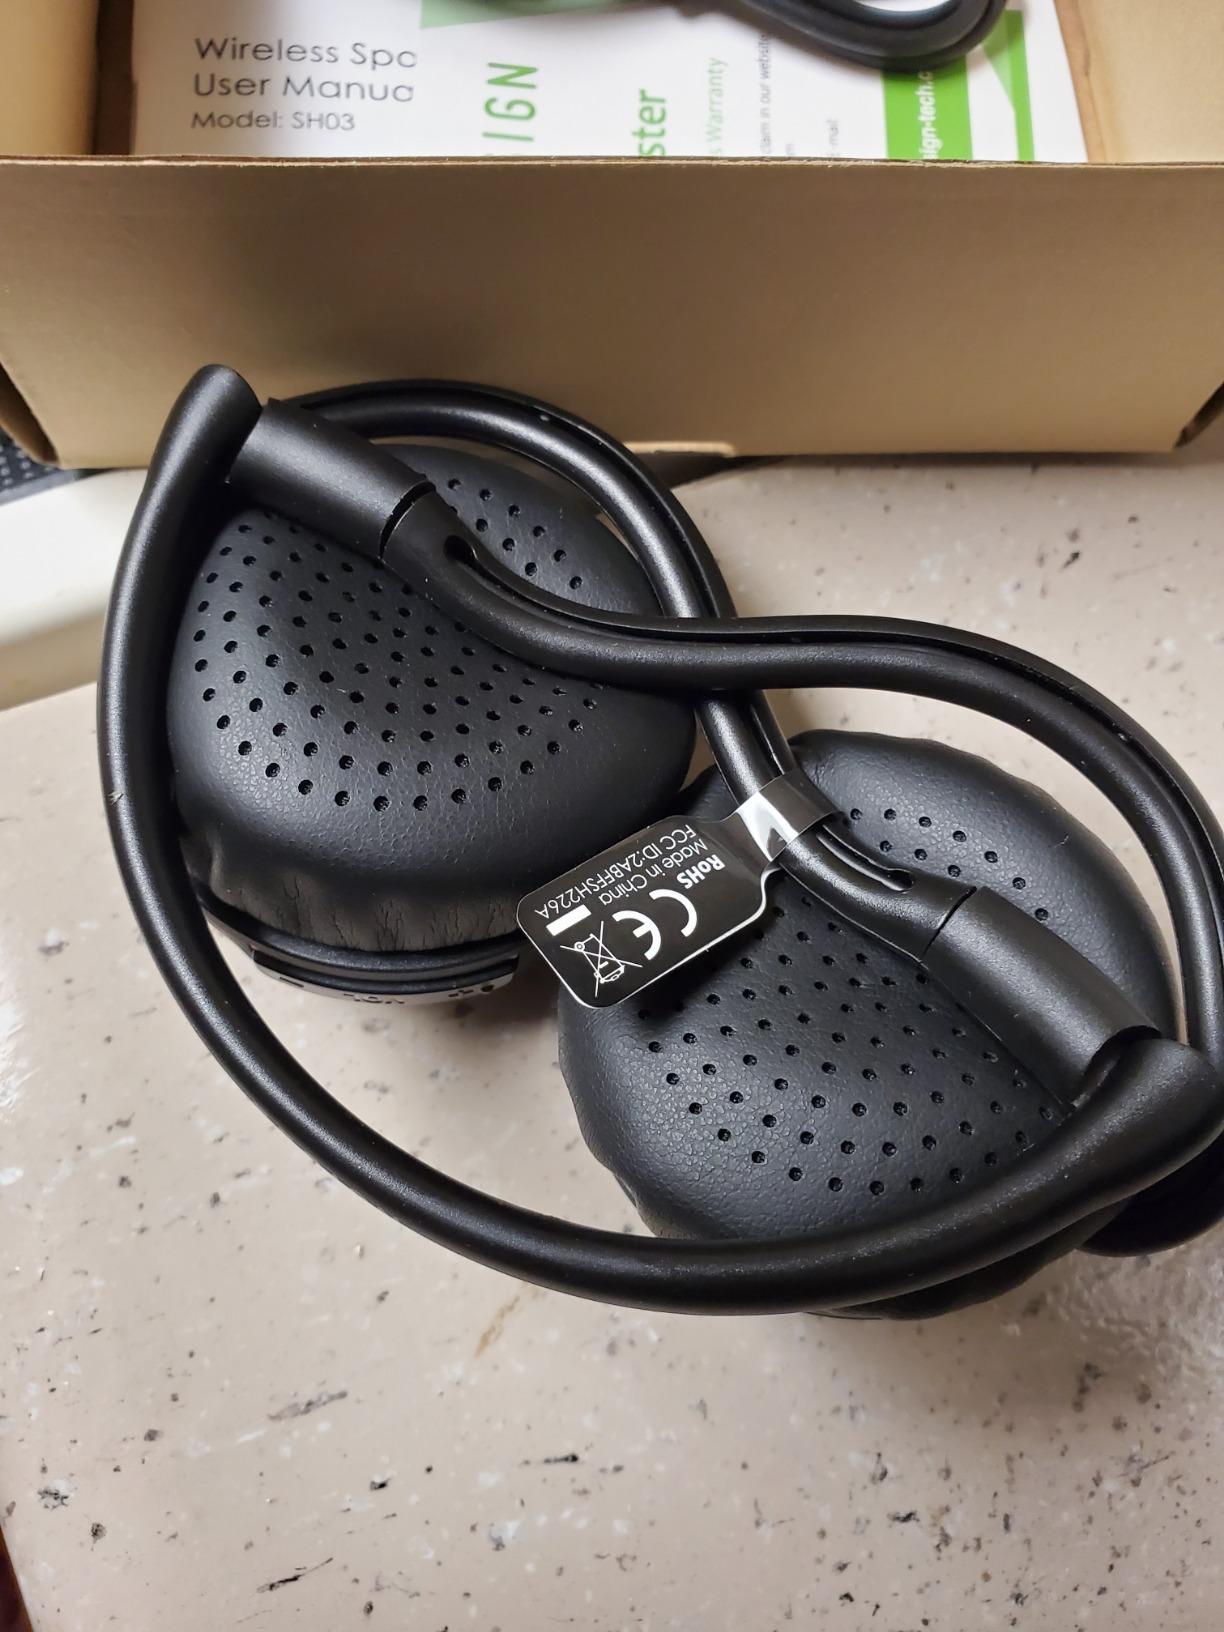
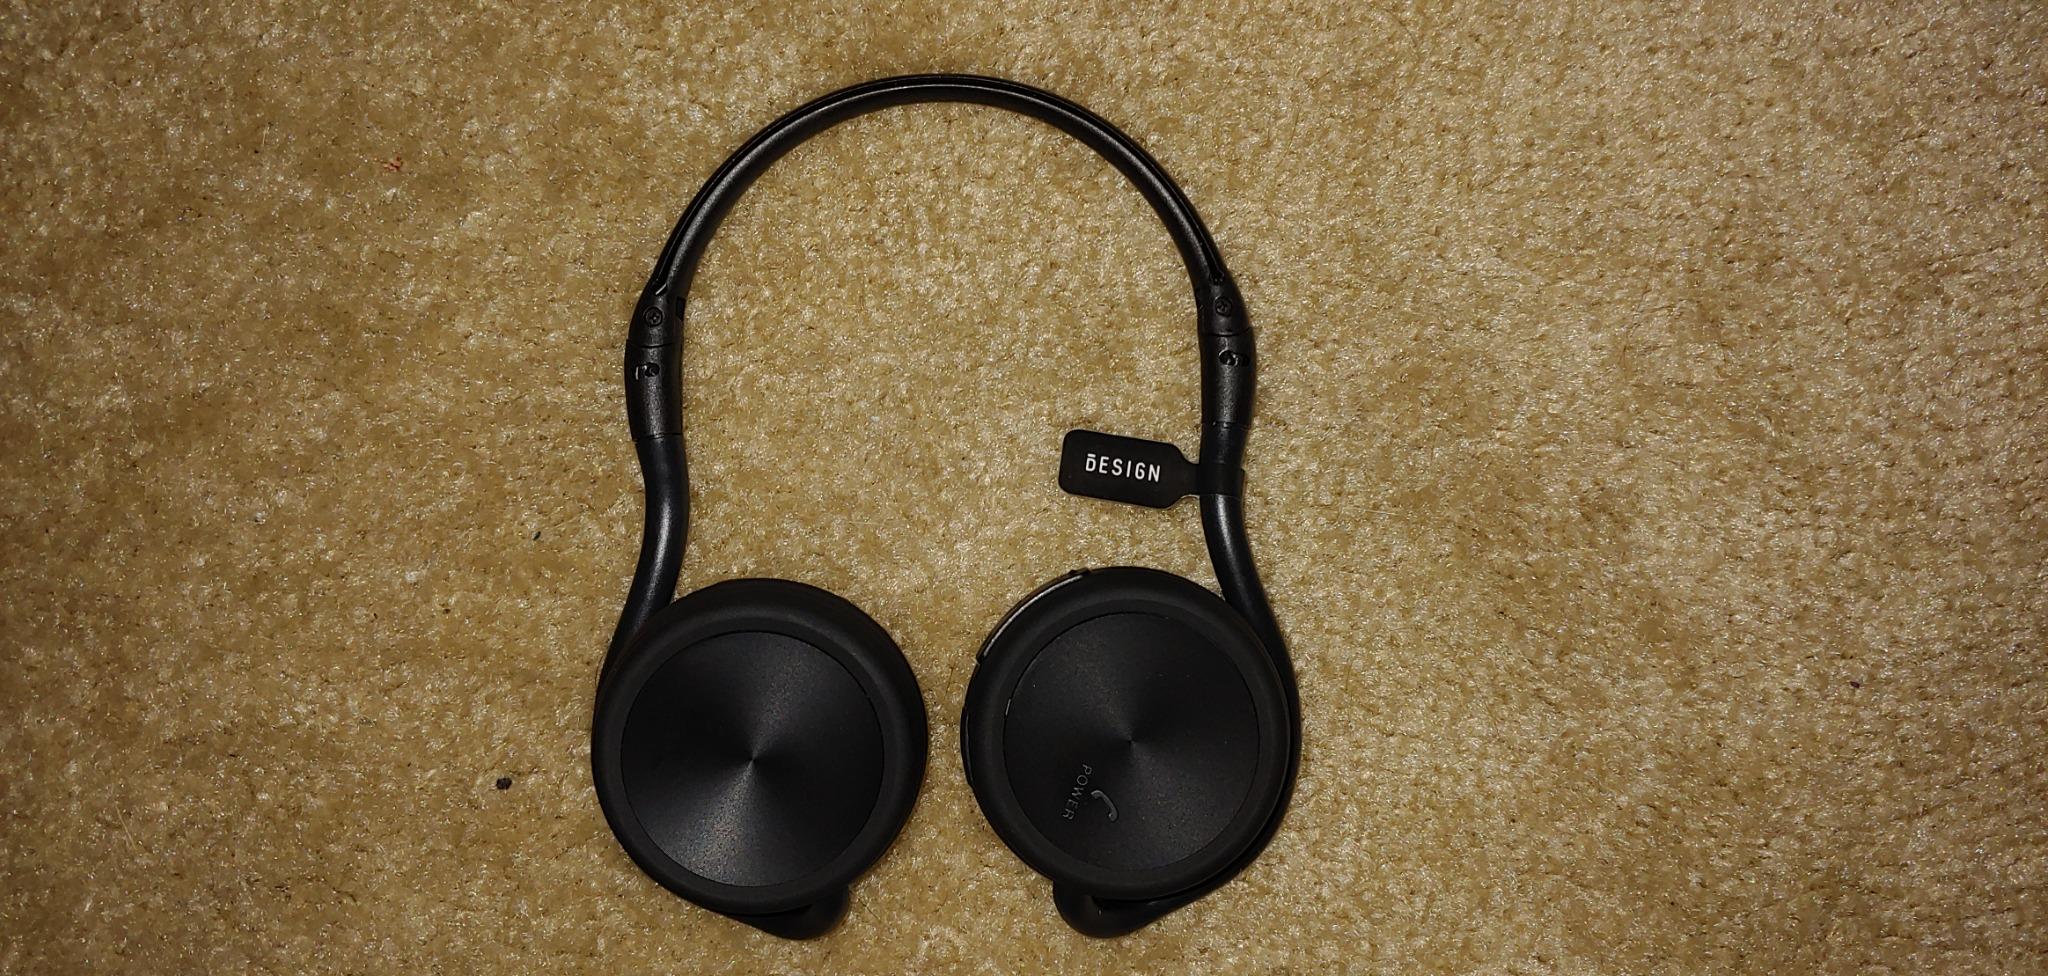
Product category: headphones
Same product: yes